Dobruja

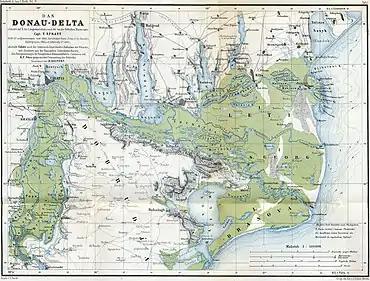
Map of the Danube mouths from 1867 by Heinrich Kiepert

Ottoman Sultan Bayezid I conquered the southern part of the territory in 1393, attacking Mircea one year later, but without success. In the spring of 1395 Mircea regained the lost Dobrujan territories, with the help of his Hungarian allies.